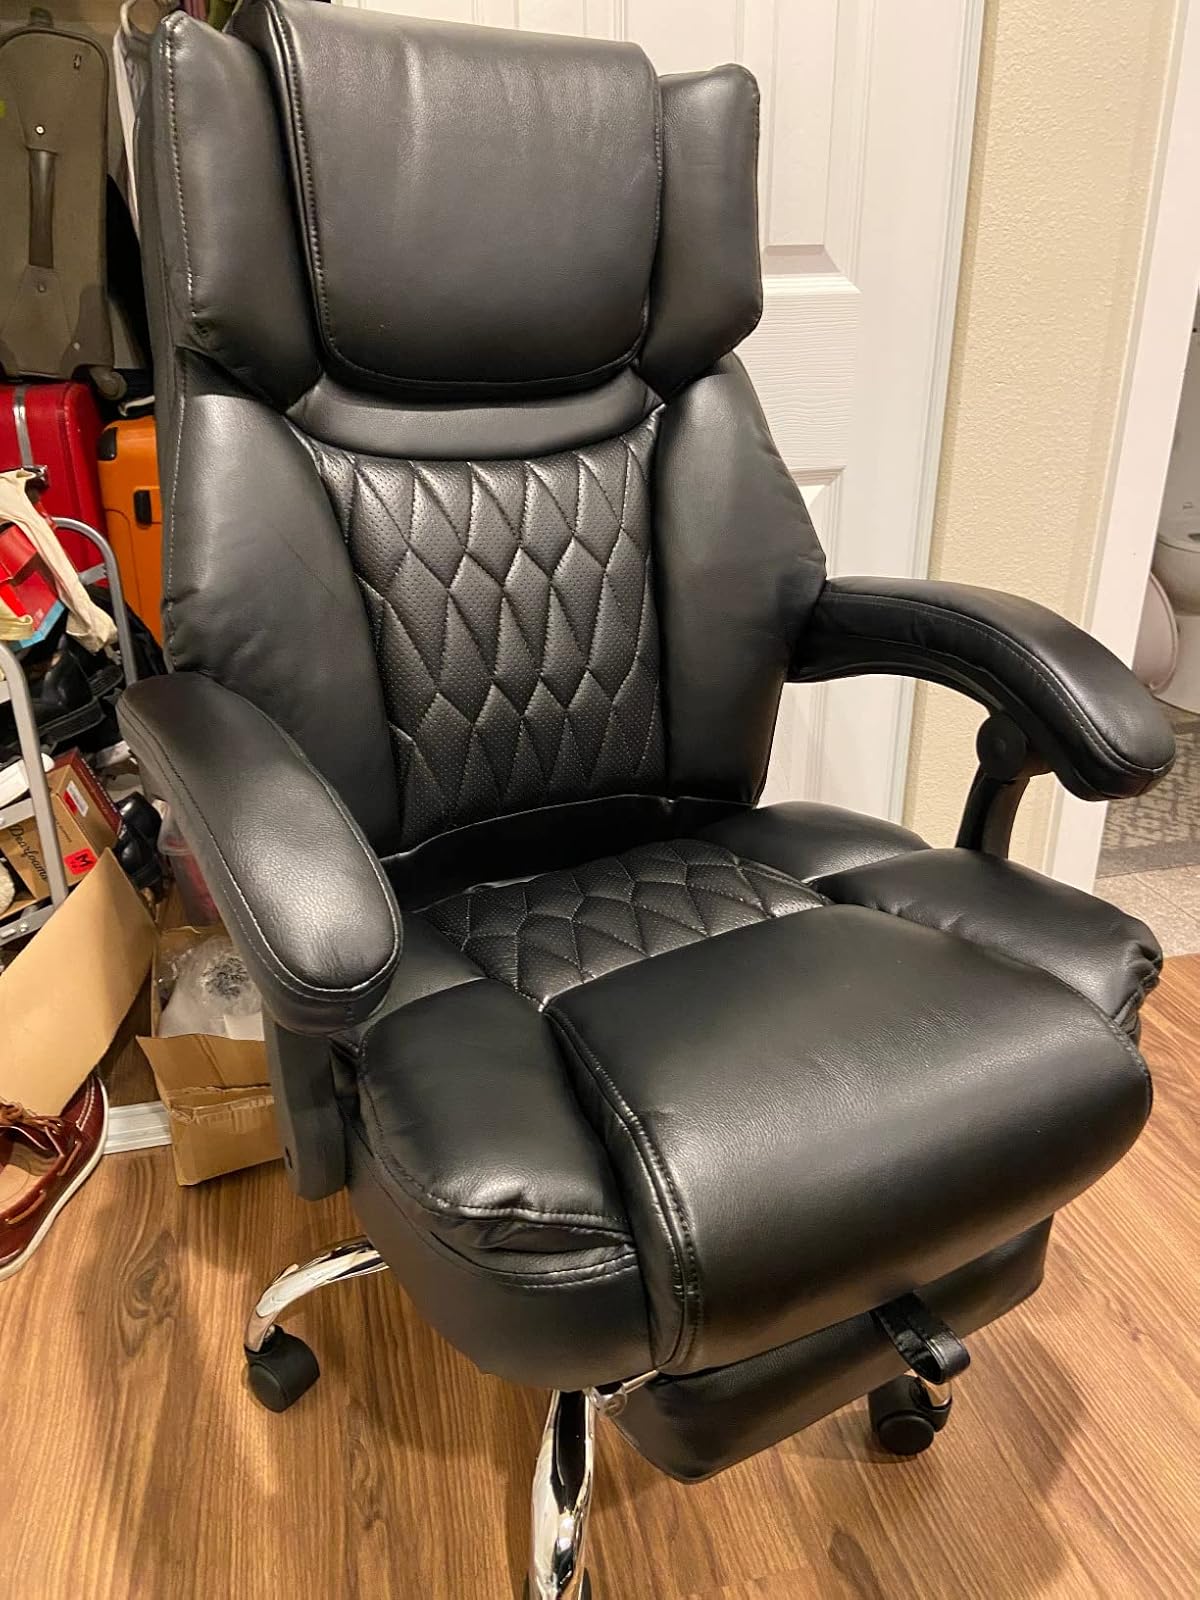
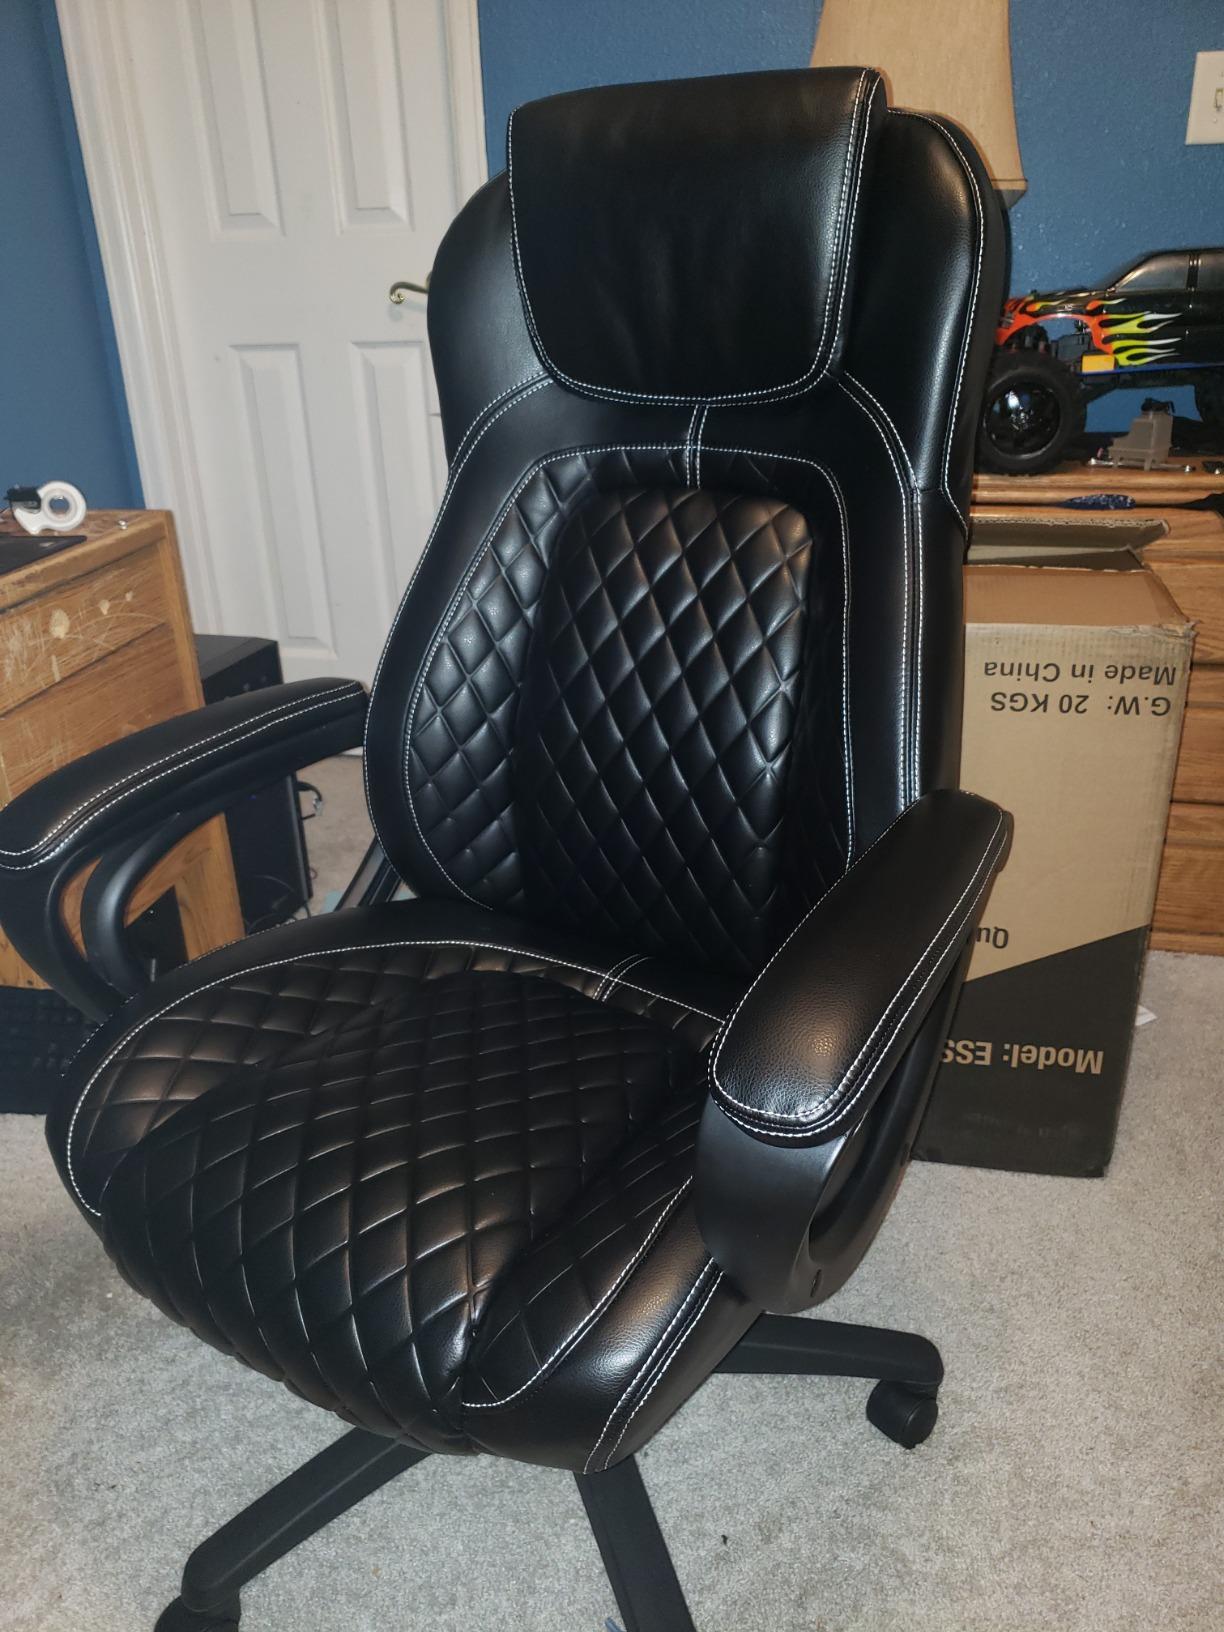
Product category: items_chair
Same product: no